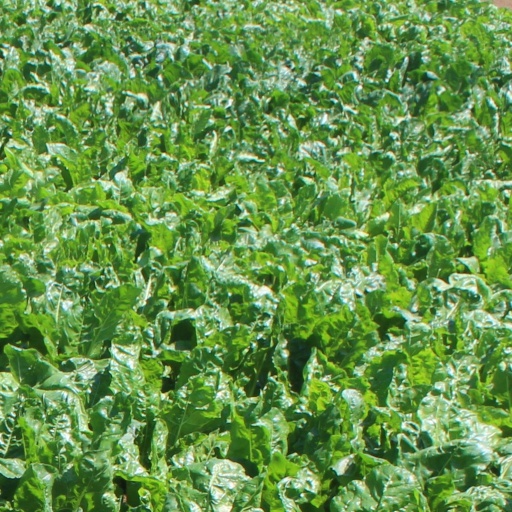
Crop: sugar beet